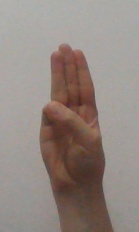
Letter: thaa